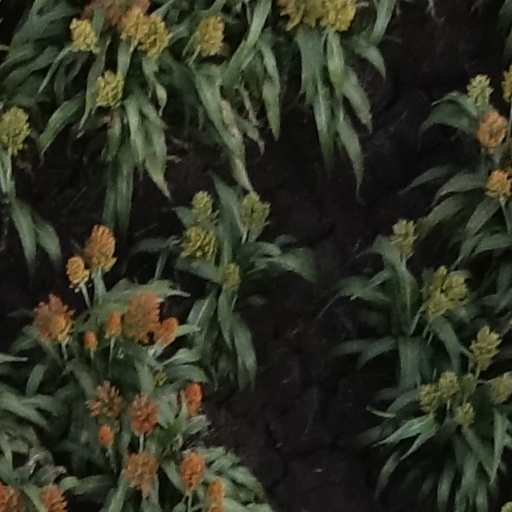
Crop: sorghum